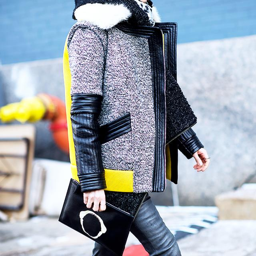
under $100 : jackets for fall that only look expensive